Ron Clements

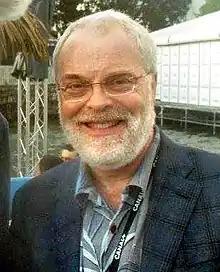
Clements at the 2016 Annecy International Animated Film Festival

Ronald Francis Clements (born April 25, 1953) is an American animator, film director, screenwriter, and film producer. He often collaborates with fellow director John Musker and is best known for writing and directing the Disney animated films "The Great Mouse Detective" (1986), "The Little Mermaid" (1989), "Aladdin" (1992), "Hercules" (1997), "Treasure Planet" (2002), "The Princess and the Frog" (2009), and "Moana" (2016).